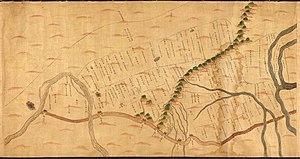
Le régime des ligues et bannières désigne une administration des territoires, dans les régions contrôlées par les peuples mongols. Ce régime est mis en place en 1691, lorsque les princes mongols Khalkhas, se soumettent à l'Empereur de Chine